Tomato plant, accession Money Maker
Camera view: horizontal (90 deg, fisheye); turntable rotation: 120 degrees
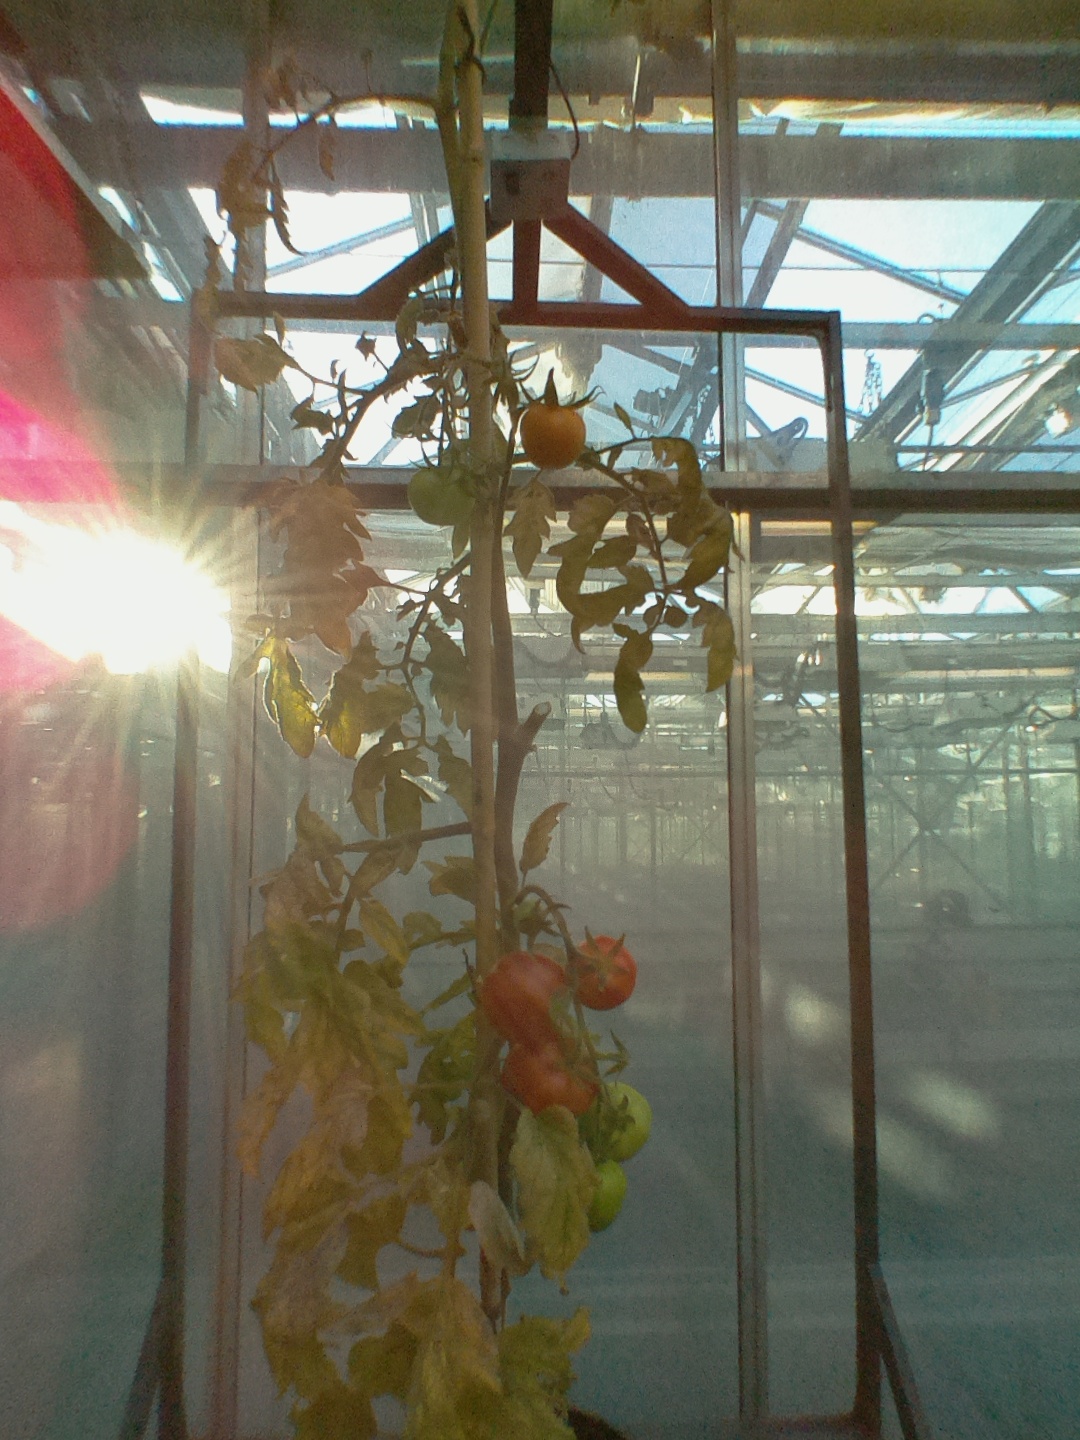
BBCH growth stage 84: 40%-50% of fruits show typical fully ripe color